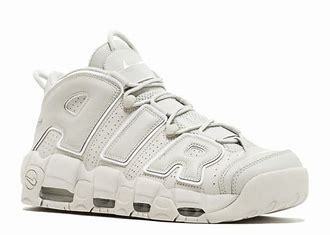
Brand: Nike
Model: Air More Uptempo 96